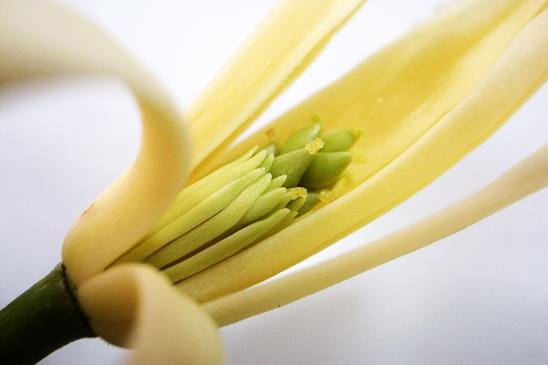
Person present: No